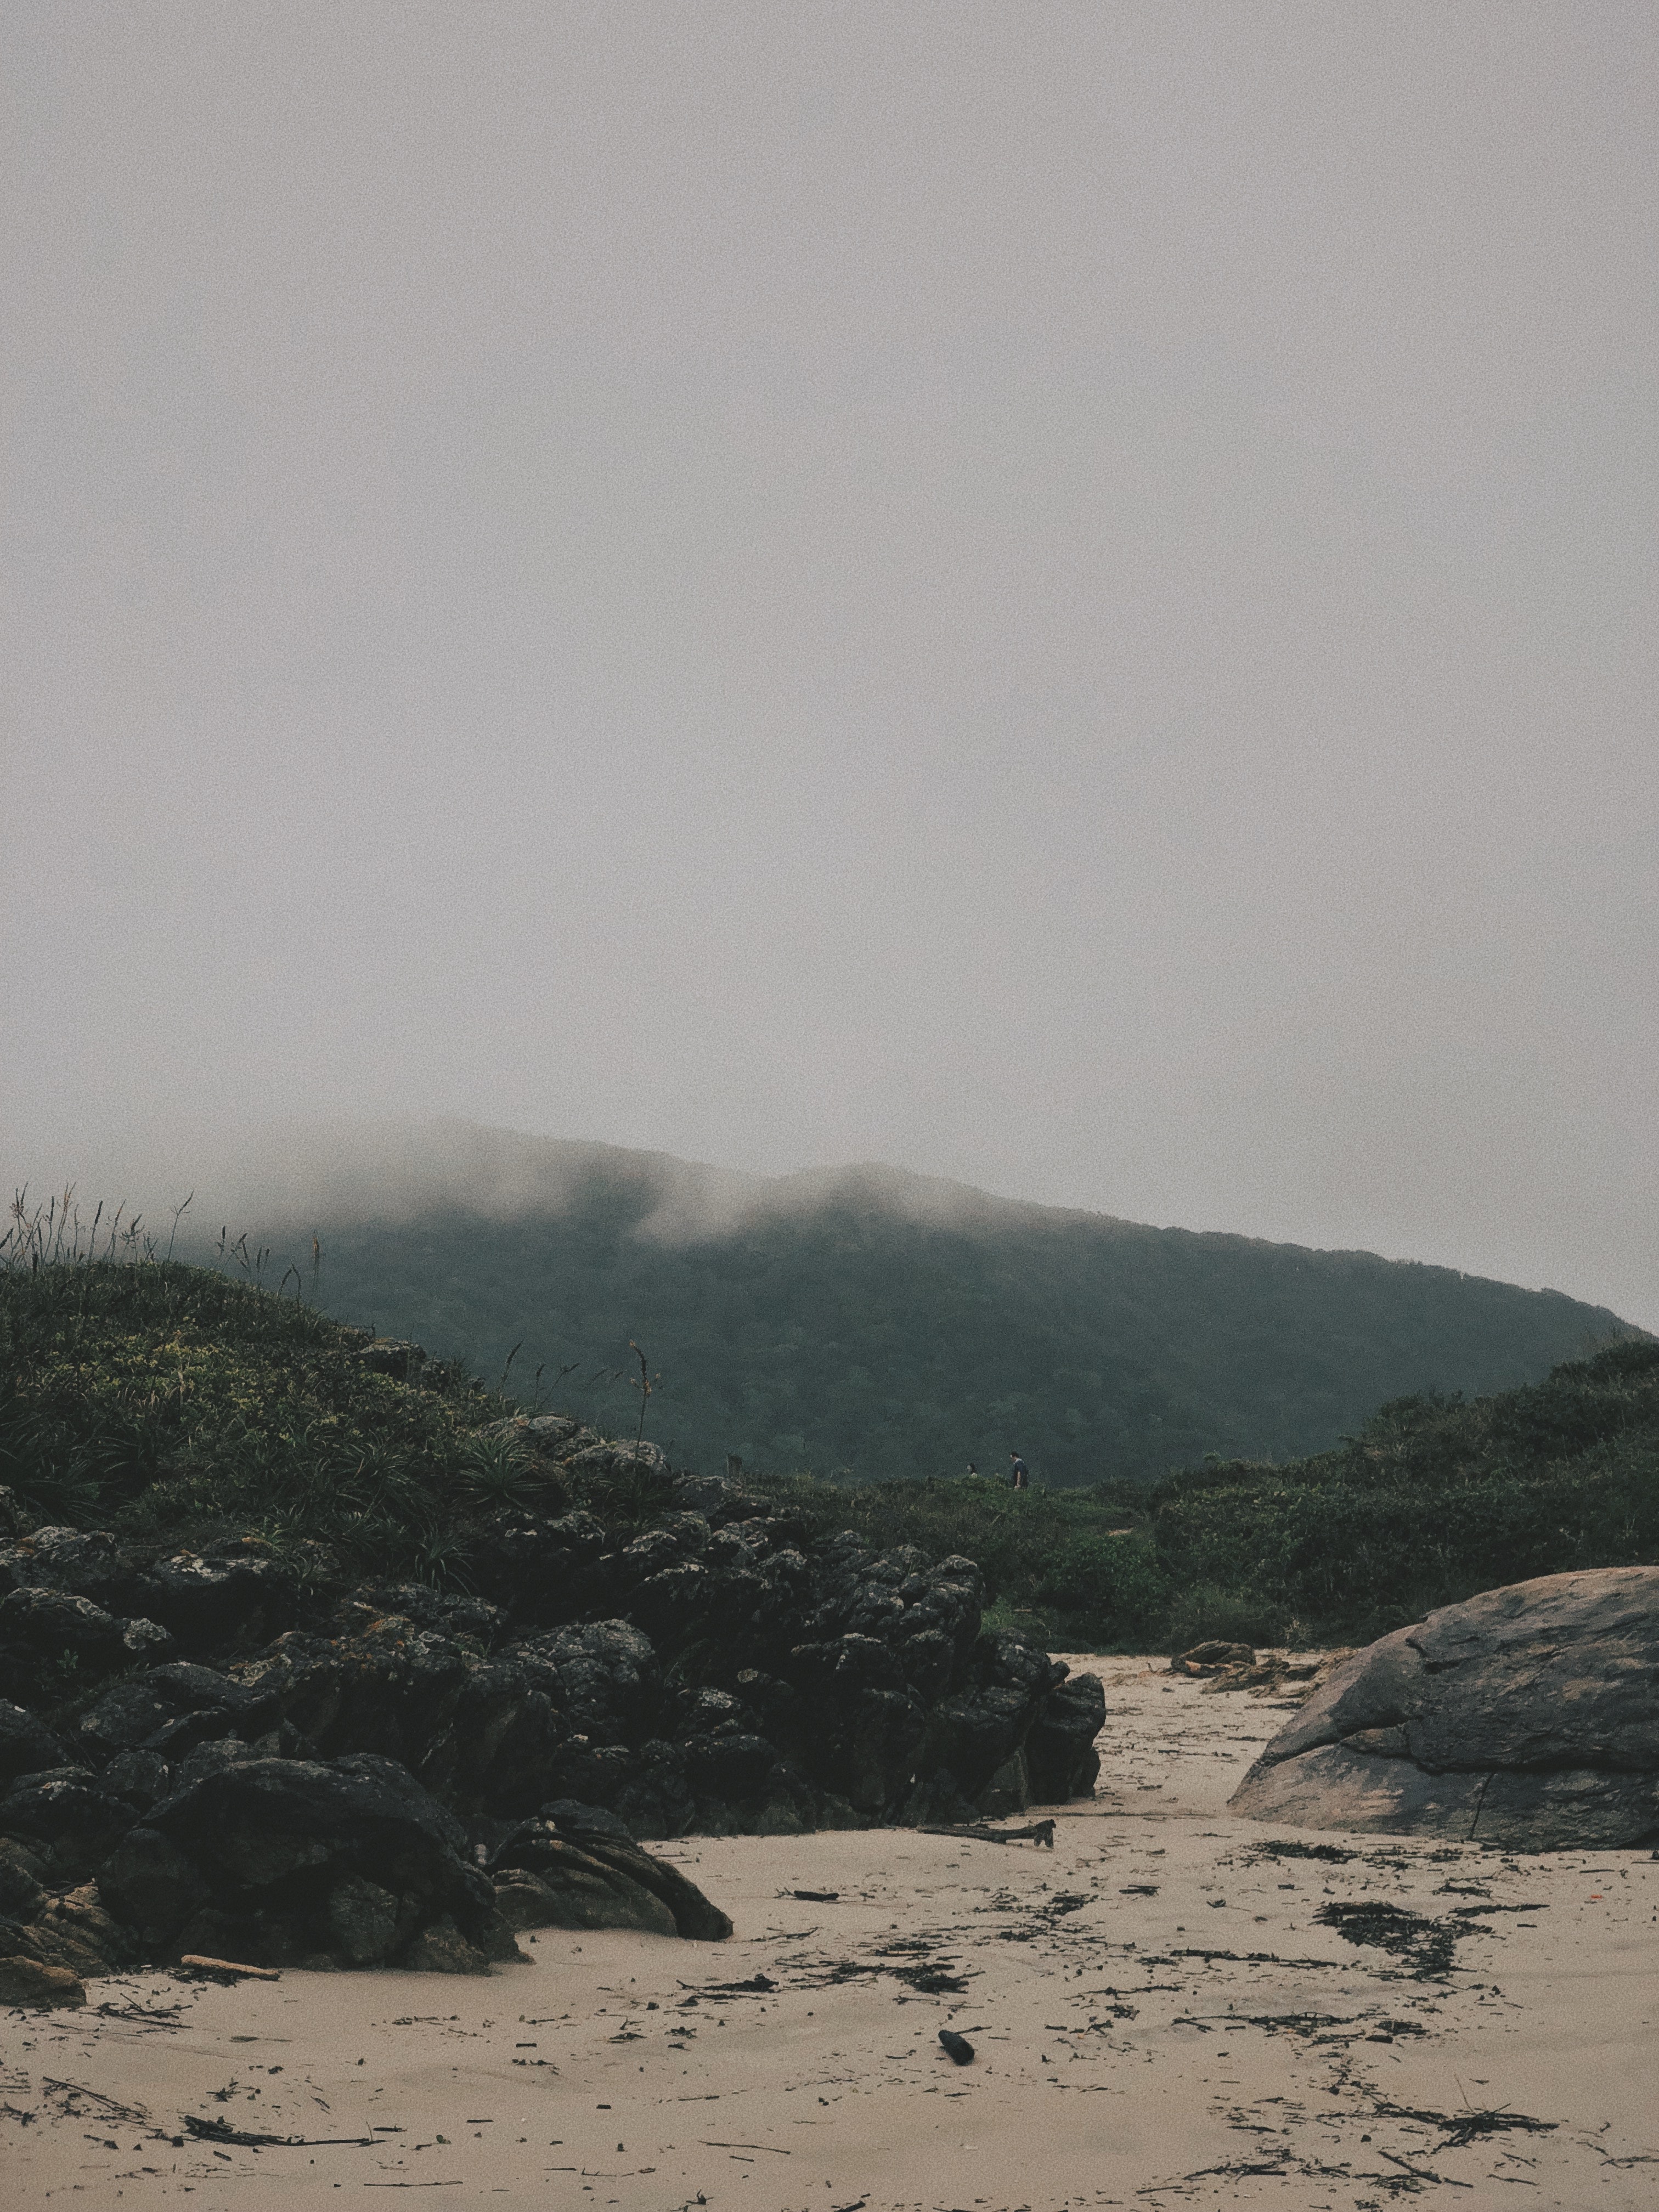
sky, atmospheric phenomenon, sea, hill, ecoregion, highland, cloud, sand, geology, coast, beach, mountain, fog, tree, ocean, haze, landscape, rock, hill station, vacation, soil, fell, horizon, terrain, mist, wadi, road, tourism, wave